Matthew A. Dunn

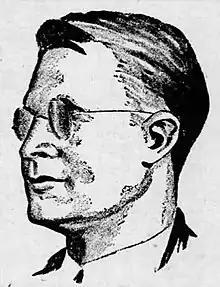
"The Pittsburgh Press", May 14, 1933

Matthew Anthony Dunn (August 15, 1886 – February 13, 1942) was a Democratic member of the U.S. House of Representatives from Pennsylvania.